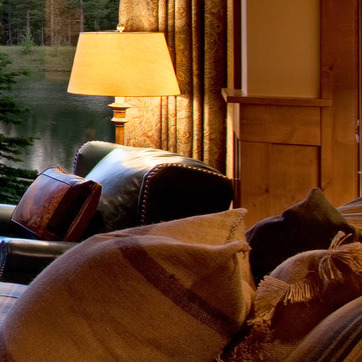
Material: leather